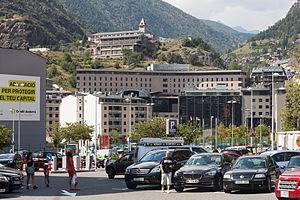
La pandémie de Covid-19 frappe l'Andorre à partir du 2 mars 2020.